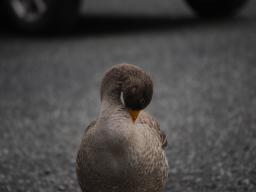
Label: Background_without_leaves